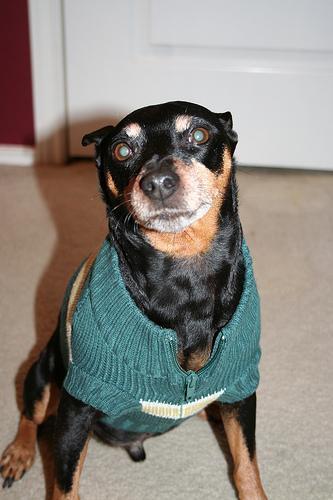
miniature_pinscher